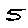
Label: 5